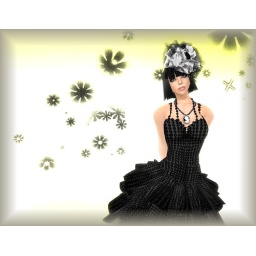
cloth:~~Ivalde~~Asta black dress. hat:Poppy Elegance hat in black and white. skin:(CS) Vogue Skin - Champagne (Noir - Glitter)